Phaulacridium otagoense

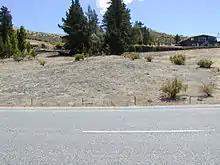
A overview of the "P. otagoense" habitat.Lowburn

The New Zealand "P. otagoense" is found on very dry slopes & riverbeds between an elevation of on the Earncleugh Historic Tailings Reserve and on the Benmore Range. The most southern known location is found at Lake Roxburgh and the most northern known location is found on the Richmond Range. The distribution of "P. otagoense" is being reduced by expansion and hybridization with "P. marginale." Where these two grasshopper species meet populations consist of individuals with mixed phenotype, intermediate between the two parental taxa.